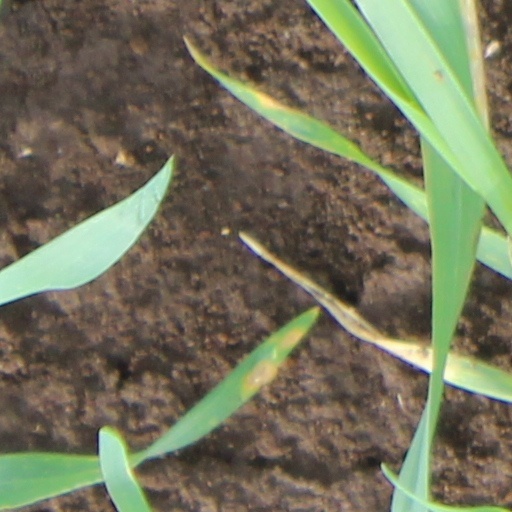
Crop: wheat